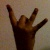
The image shows a hand gesture representing the number 8 in Indian Sign Language.